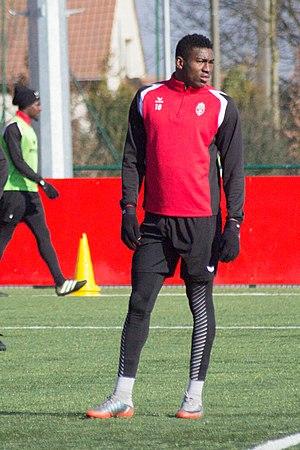
Entraînement du Royal Excel Mouscron, au Futurosport( Mouscron). Le 22 février 2018.
Taiwo Awoniyi, né le 12 août 1997 à Ilorin, est un footballeur professionnel nigérian qui évolue au poste d'attaquant au 1. FSV Mayence 05.